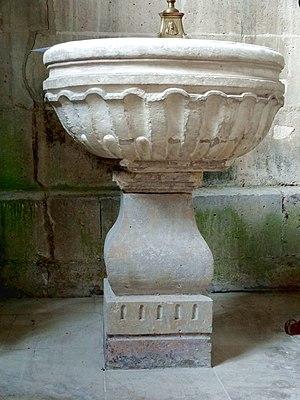
Mobilier de l'église - voir titre.
L'église Saint-Martin est une église catholique paroissiale située à Bonneuil-en-Valois, dans l'Oise, en France. C'est un édifice de plan cruciforme à nef basilicale, qui date en grande partie du XIIᵉ siècle. Sa silhouette est assez emblématique des églises de cette époque dans la région, et n'a que peu été affectée par des remaniements, si l'on excepte la reconstruction des murs des bas-côtés au second quart du XVIᵉ siècle dans le style gothique flamboyant. Ses parties les plus anciennes sont romanes, et remontent aux alentours de 1120. Ce sont la façade occidentale de la nef avec son portail, les trois premières grandes arcades au nord de la nef avec les fenêtres hautes, et le clocher latéral au nord du chœur avec son double étage de beffroi, dont la base reste voûtée en berceau. La position du clocher est responsable d'une irrégularité : au nord, le chœur est flanqué d'une toute petite chapelle, et au sud, d'une grande chapelle formant croisillon. Les deux sont de style gothique, mais la première est datable du dernier quart du XIIᵉ siècle, et la seconde, des alentours de 1200.